William A. Carroll

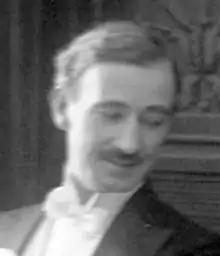
William Carroll as Wesley Strange in the film "Embers" (1916)

William A. Carroll (January 9, 1875 – January 26, 1928), was an American silent film actor.